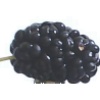
Label: Mulberry 1